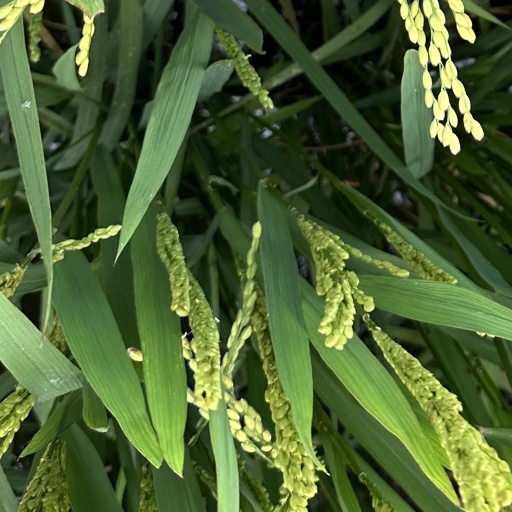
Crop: rice